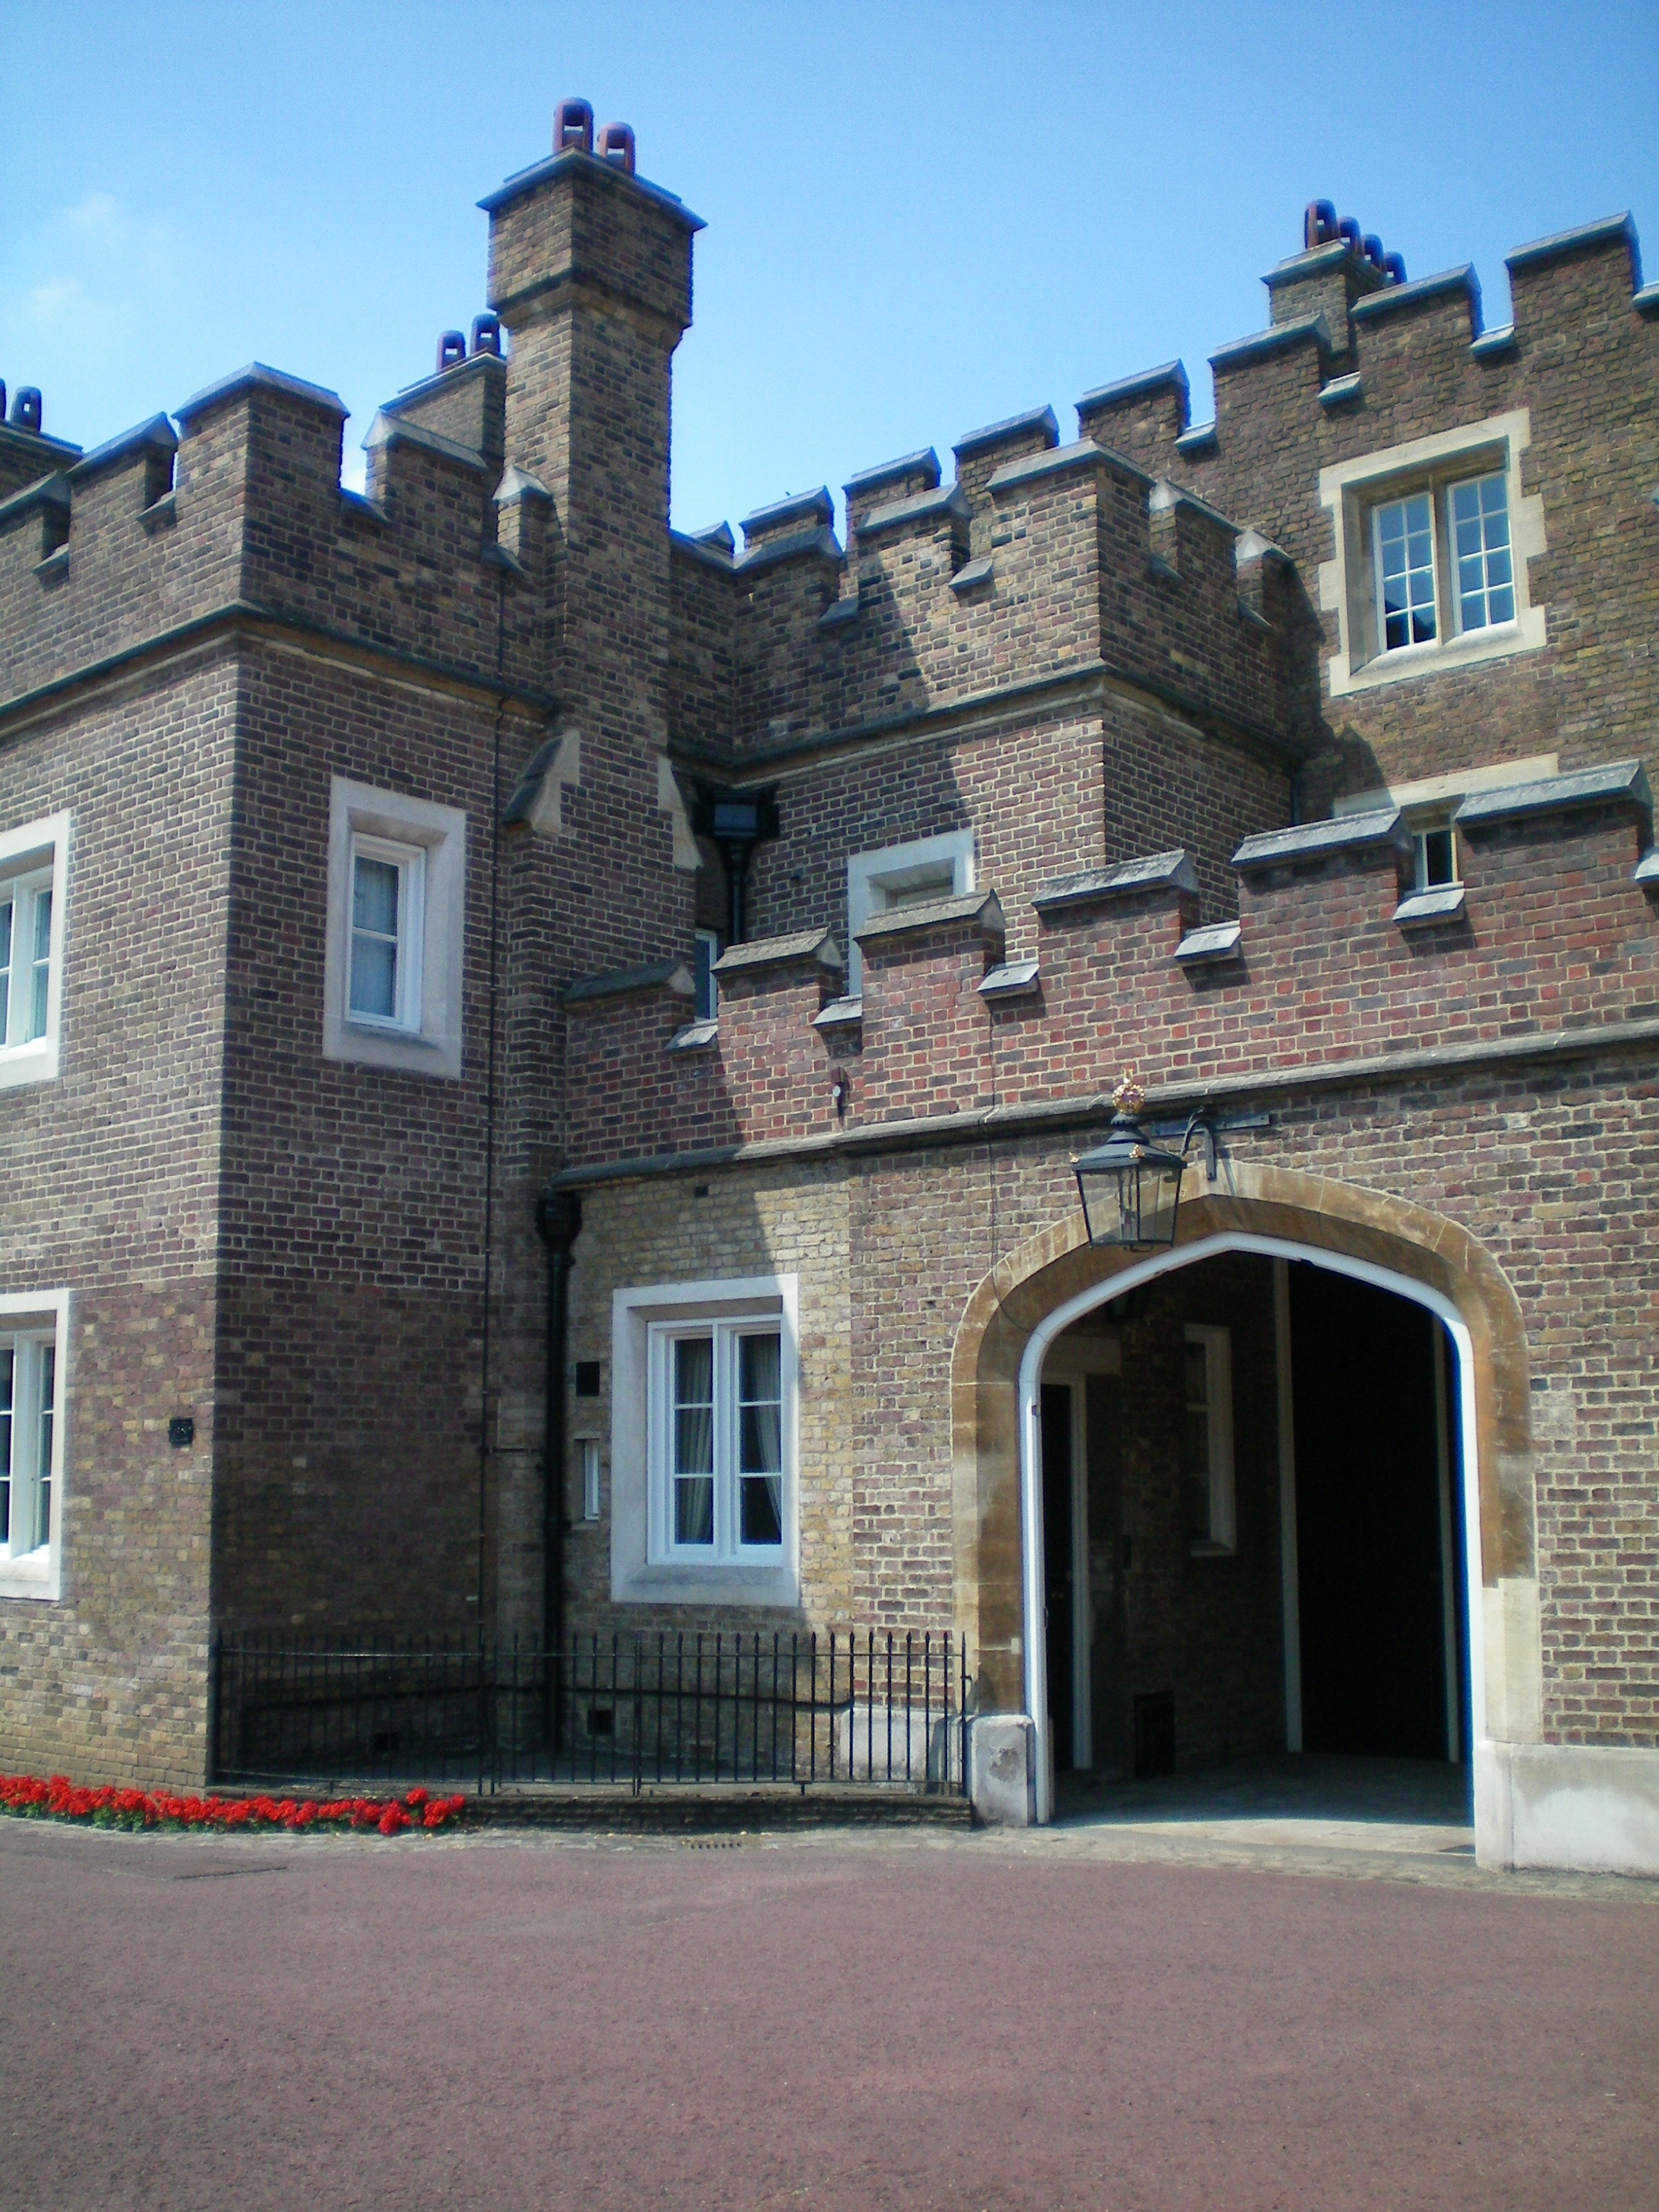
architecture, house, town, building, chateau, castle, facade, property, place of worship, england, london, synagogue, estate, neighbourhood, akademia